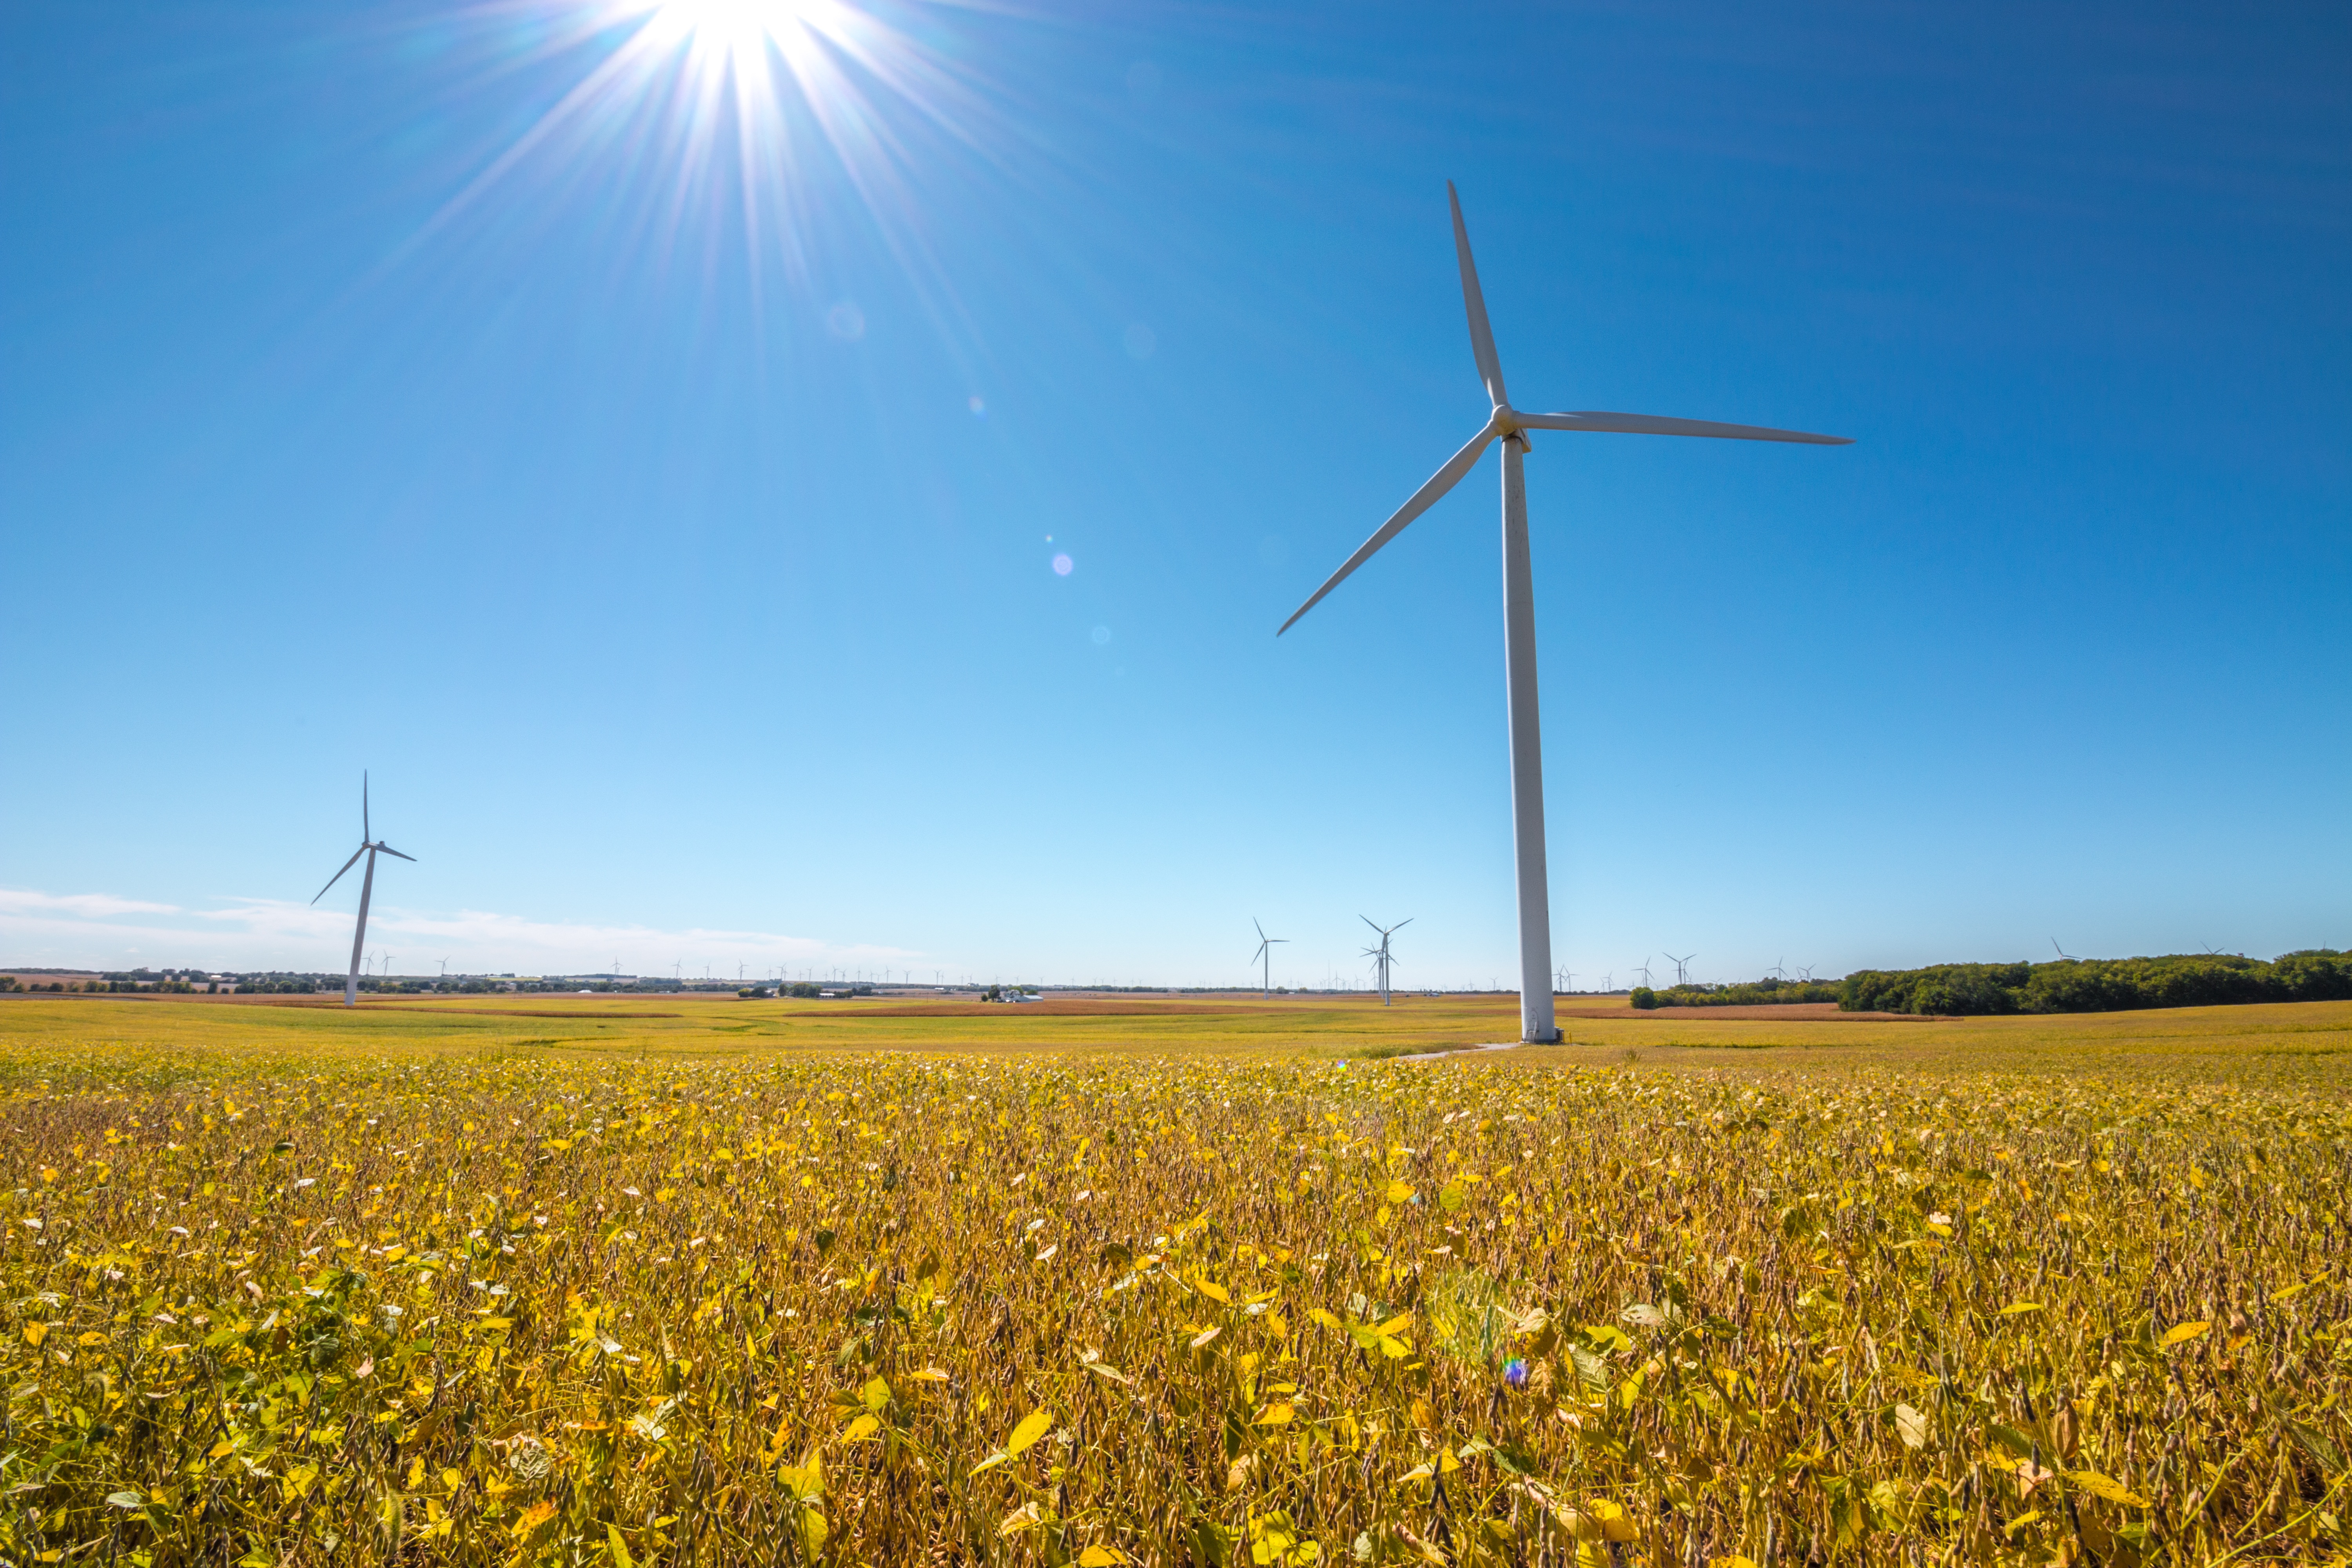
landscape, horizon, plant, sky, sun, field, meadow, prairie, sunlight, flower, windmill, wind, environment, harvest, machine, blue, wind turbine, electricity, yellow, agriculture, plain, rapeseed, energy, alternative, power, mill, grassland, wind farm, canola, beans, brassica, midwest, rural area, renewable, flowering plant, grass family, land plant, mustard plant